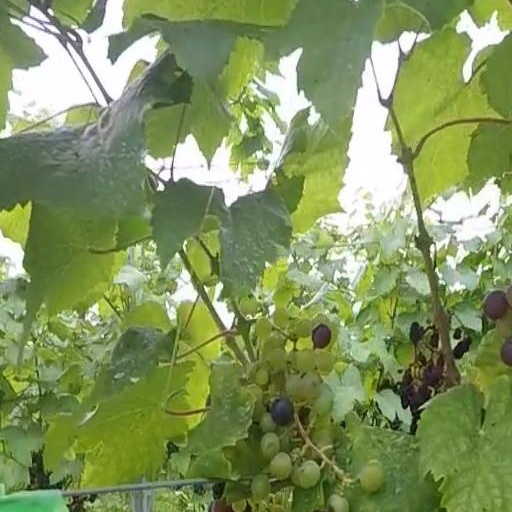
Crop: grape